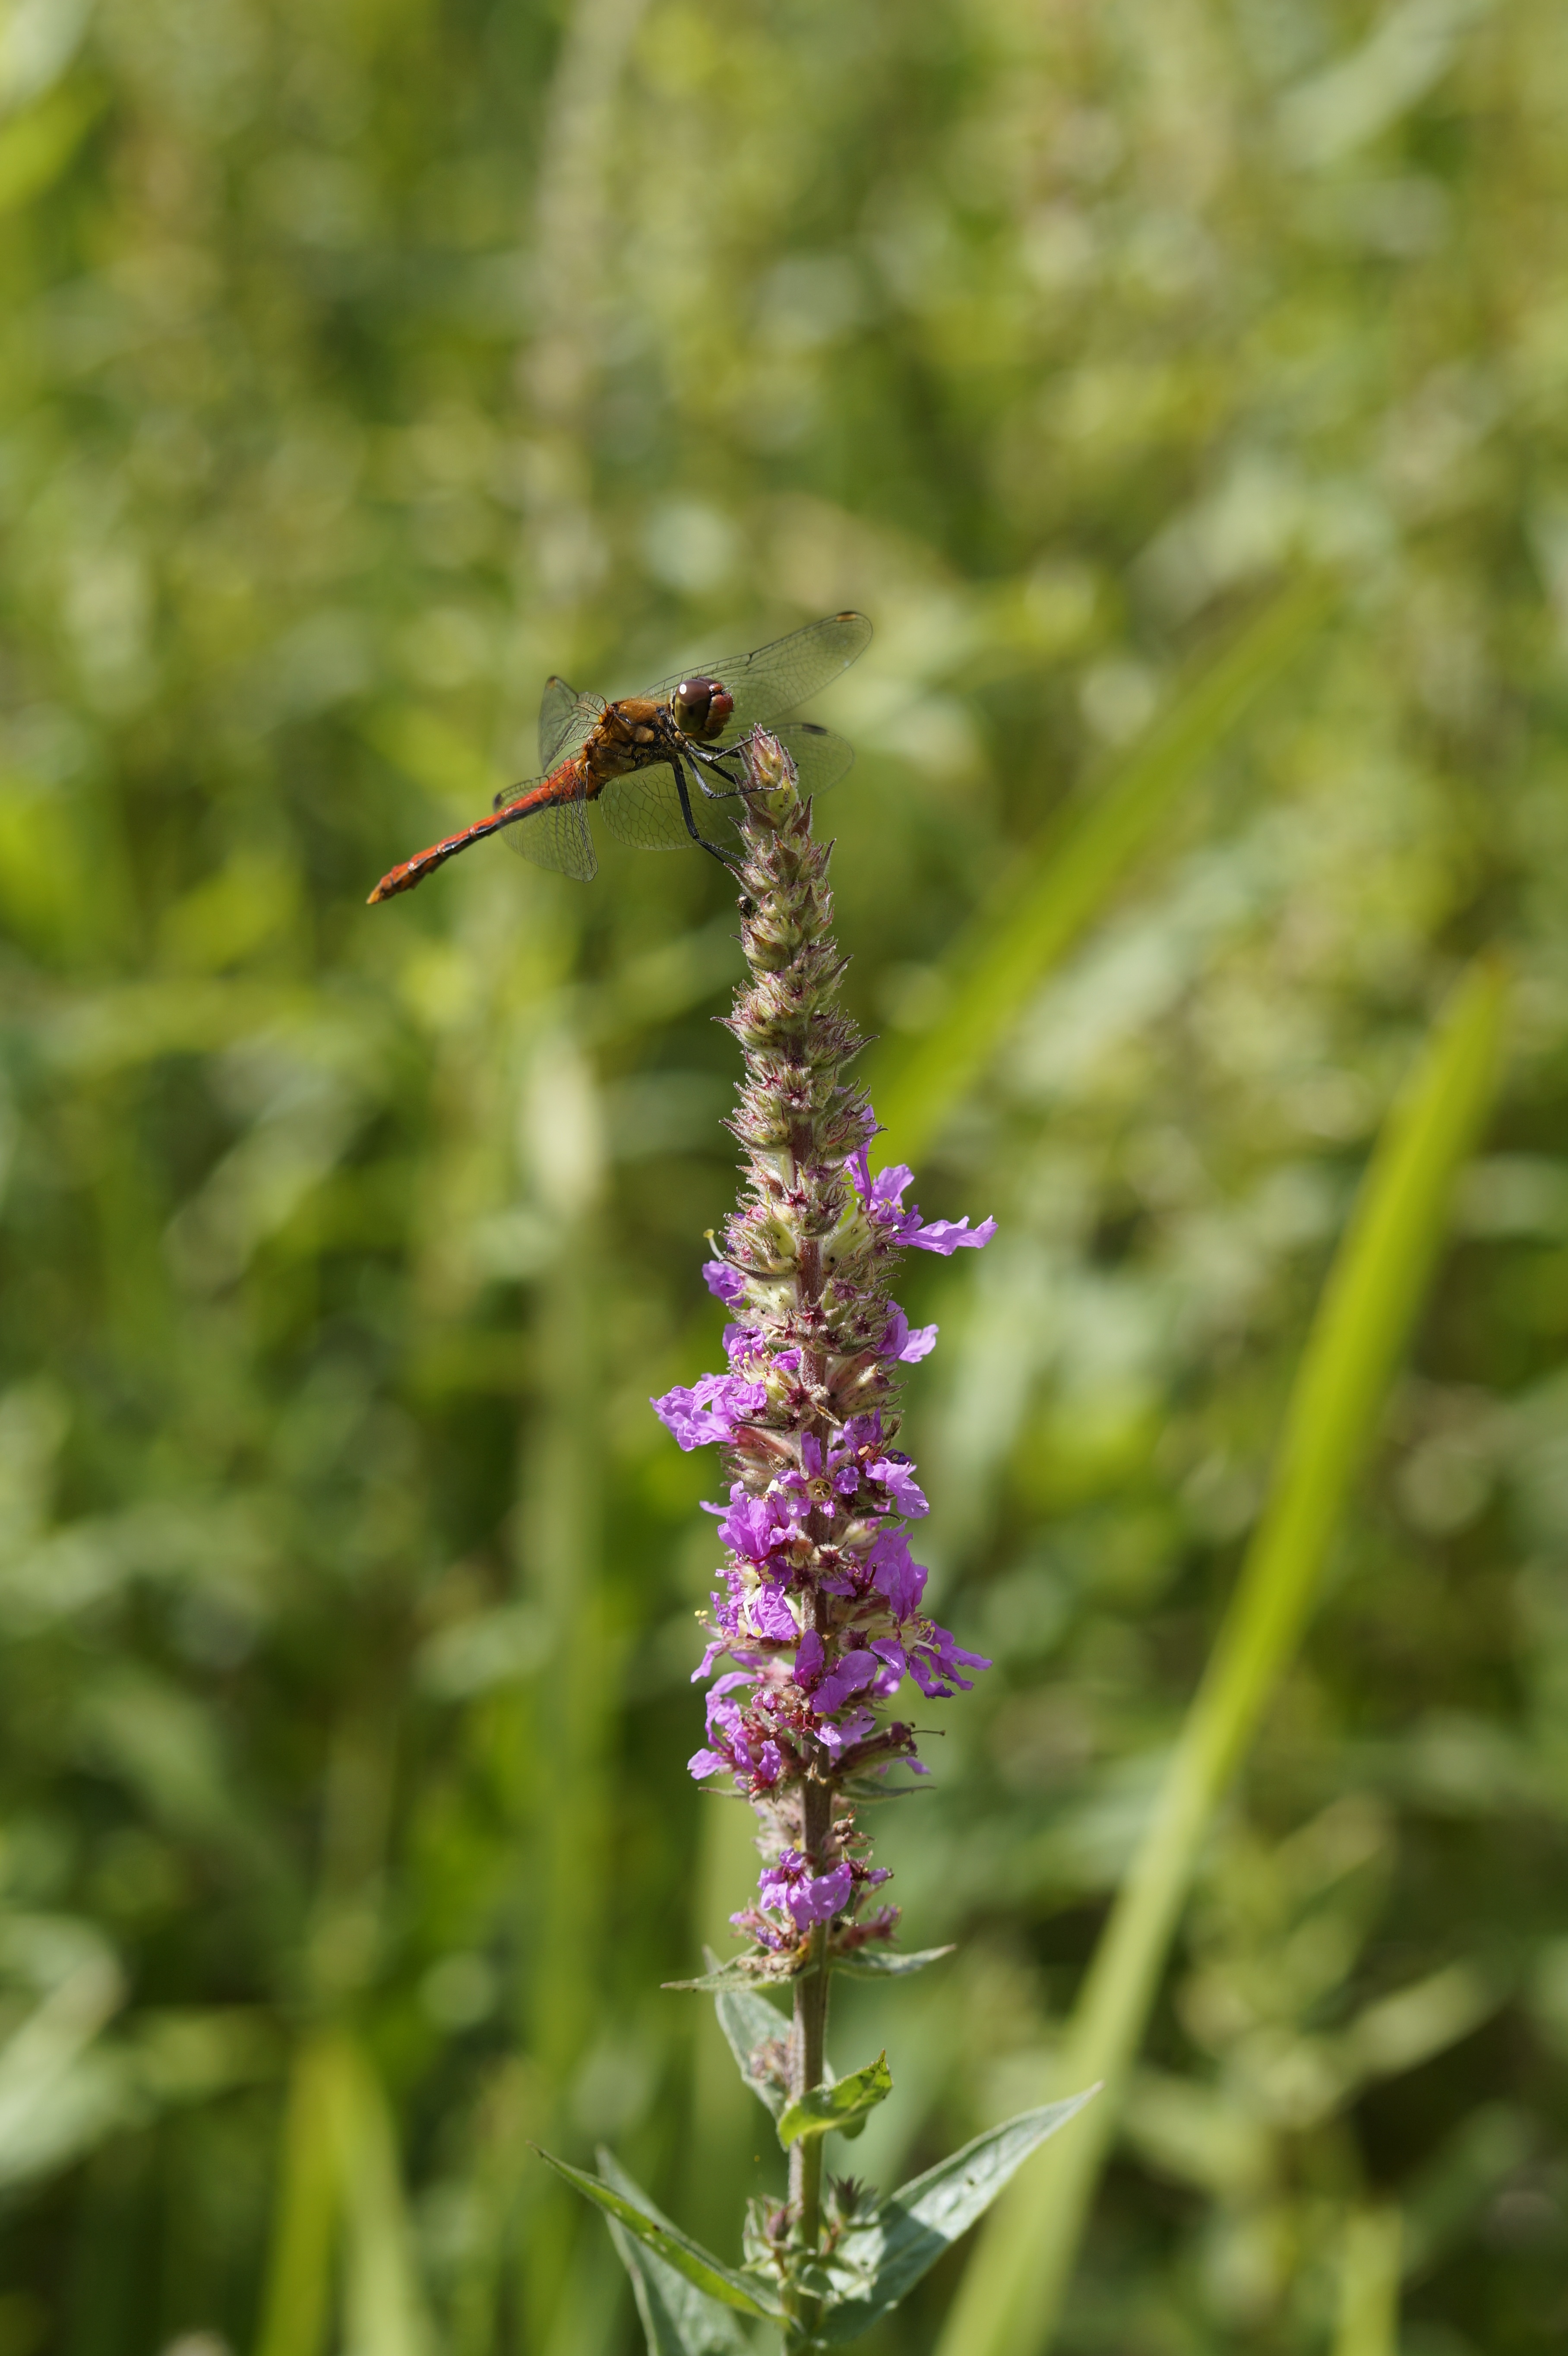
nature, grass, wetlands, plant, meadow, prairie, flower, red, herb, insect, botany, flora, fauna, invertebrate, wildflower, bank, dragonfly, flight insect, macro photography, flowering plant, loosestrife, red dragonfly, blood red, waters near, grass family, plant stem, land plant